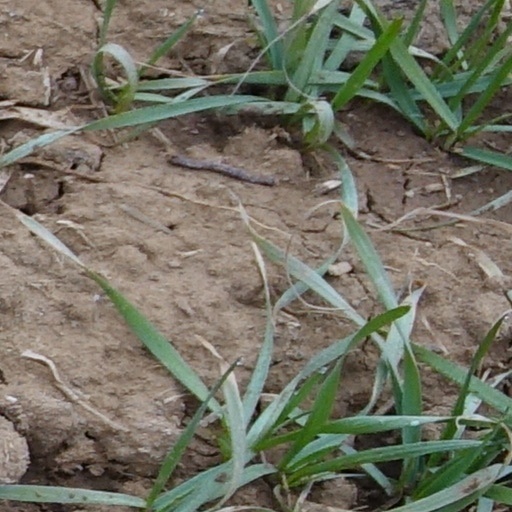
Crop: wheat